2022 Winter Olympics opening ceremony

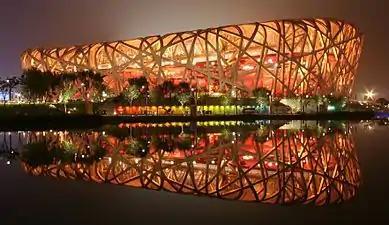
Beijing National Stadium

The ceremony was also marked by diplomatic boycotts from certain countries among other concerns and controversies.